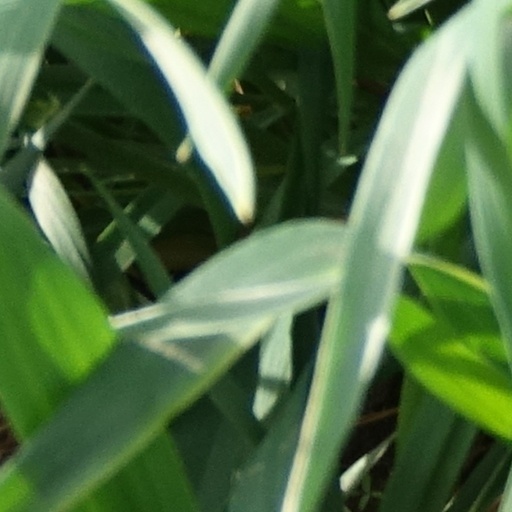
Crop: wheat